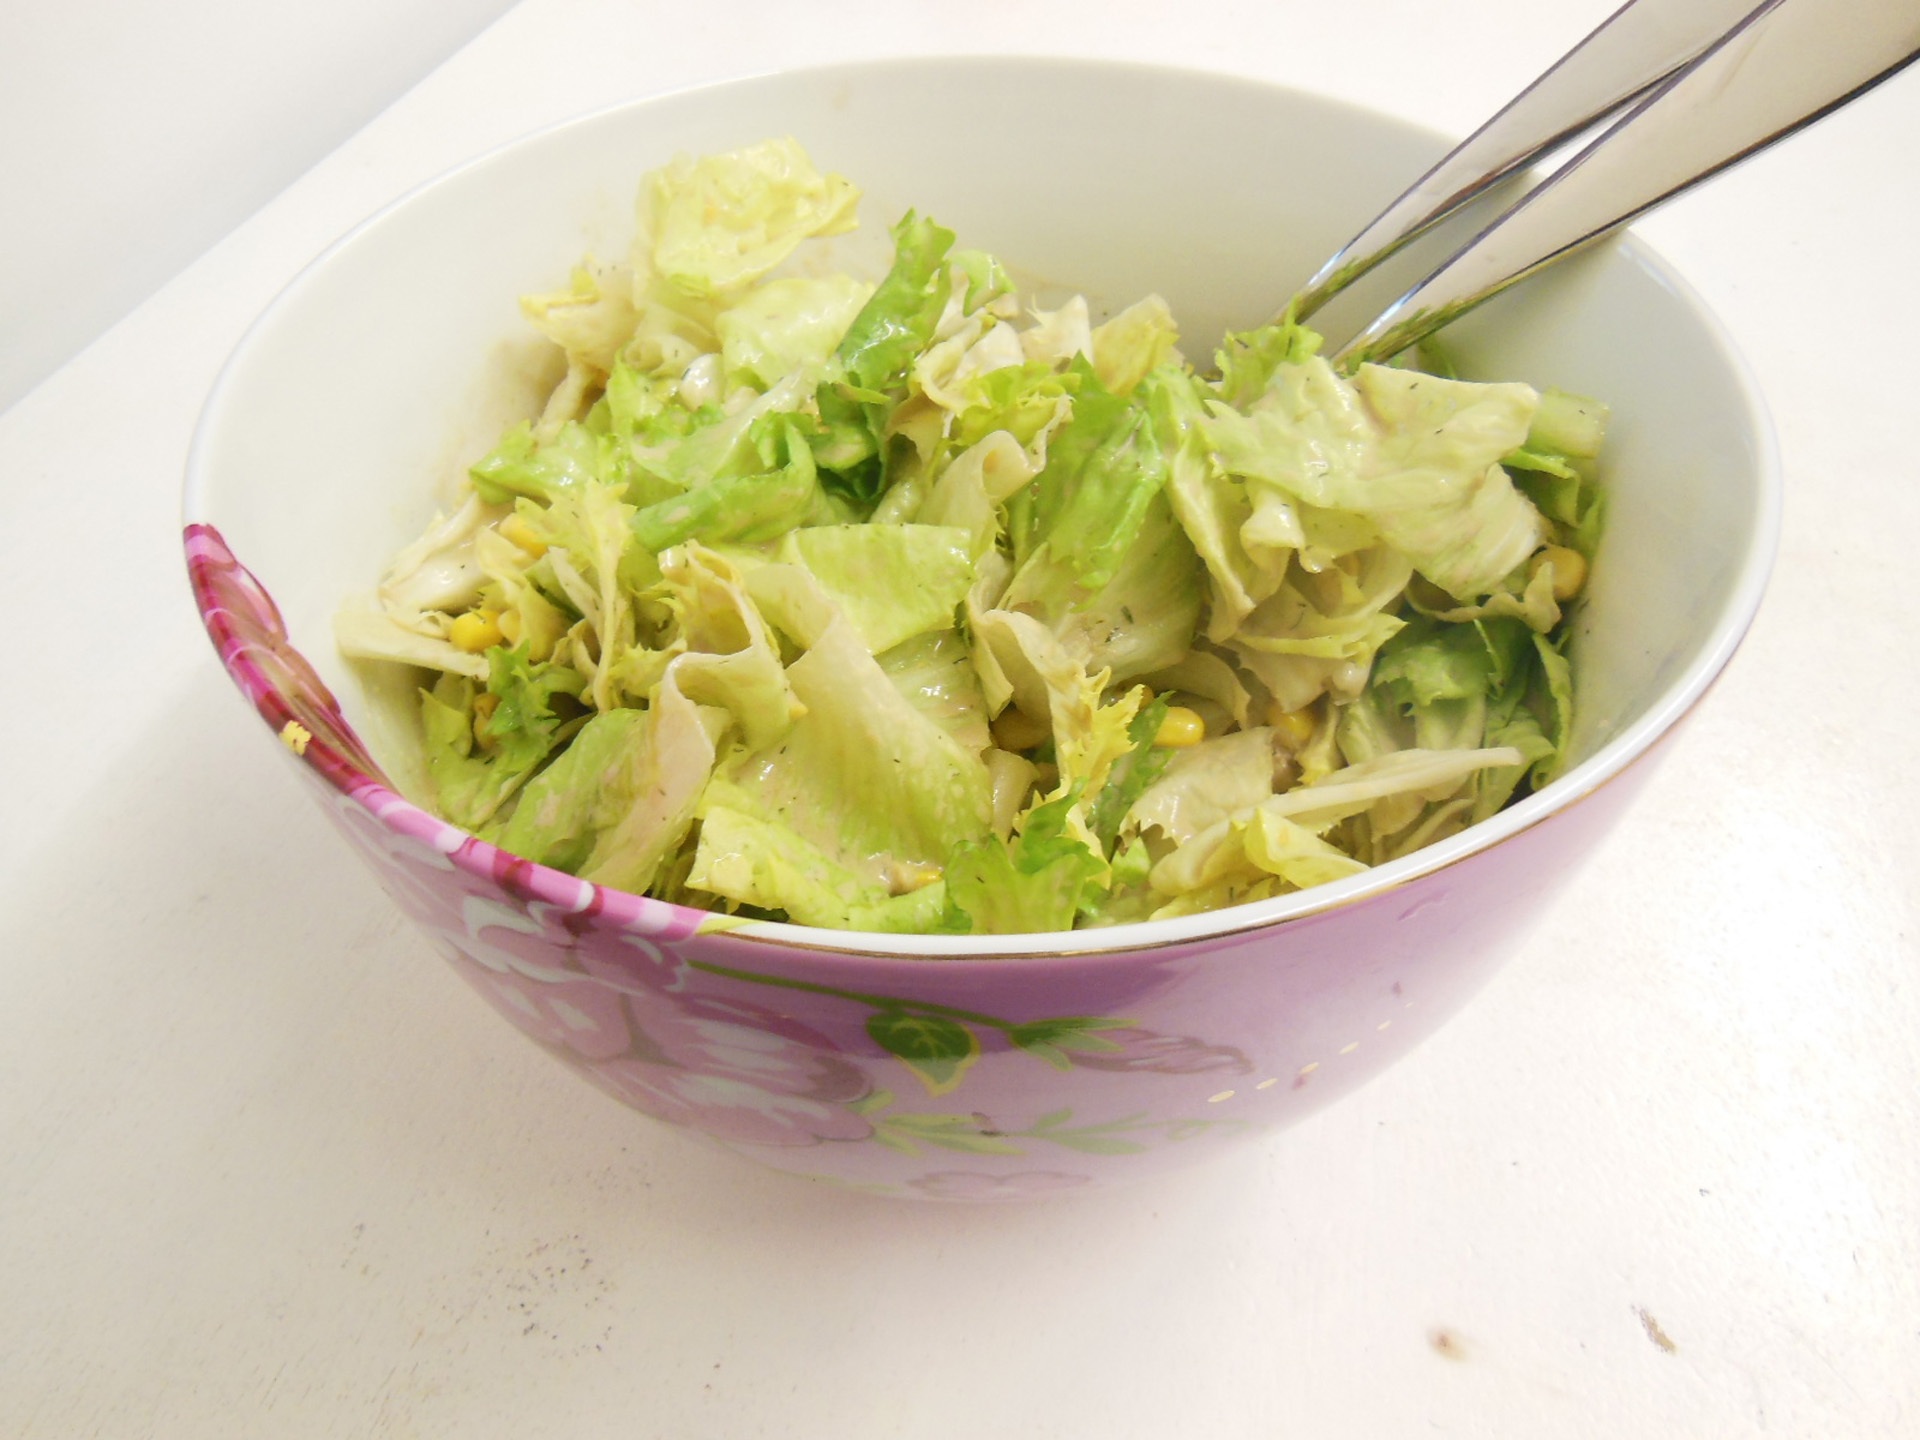
dish, meal, food, salad, produce, vegetable, corn, healthy, eat, cuisine, asian food, porcelain, vegetarian food, starter, frisch